Darbuk–Shyok–DBO Road

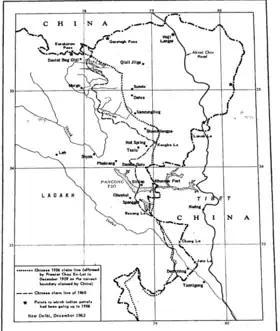
Chinese claim lines in Ladakh

Near Burtsa, where the Depsang nala joins the Burtsa Nala, the Line of Actual Control has been disputed by China and India.